Medabots

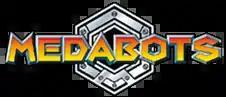

Medabots, known in Japan as , is a Japanese role-playing video game franchise created by Rin Horuma (Horumarin) and currently owned by Imagineer. The main series of RPGs focus on collecting and battling with the titular robots. The bulk of the games releases have been on Nintendo platforms, including the Game Boy, GameCube, and the DS, and 3DS handhelds.